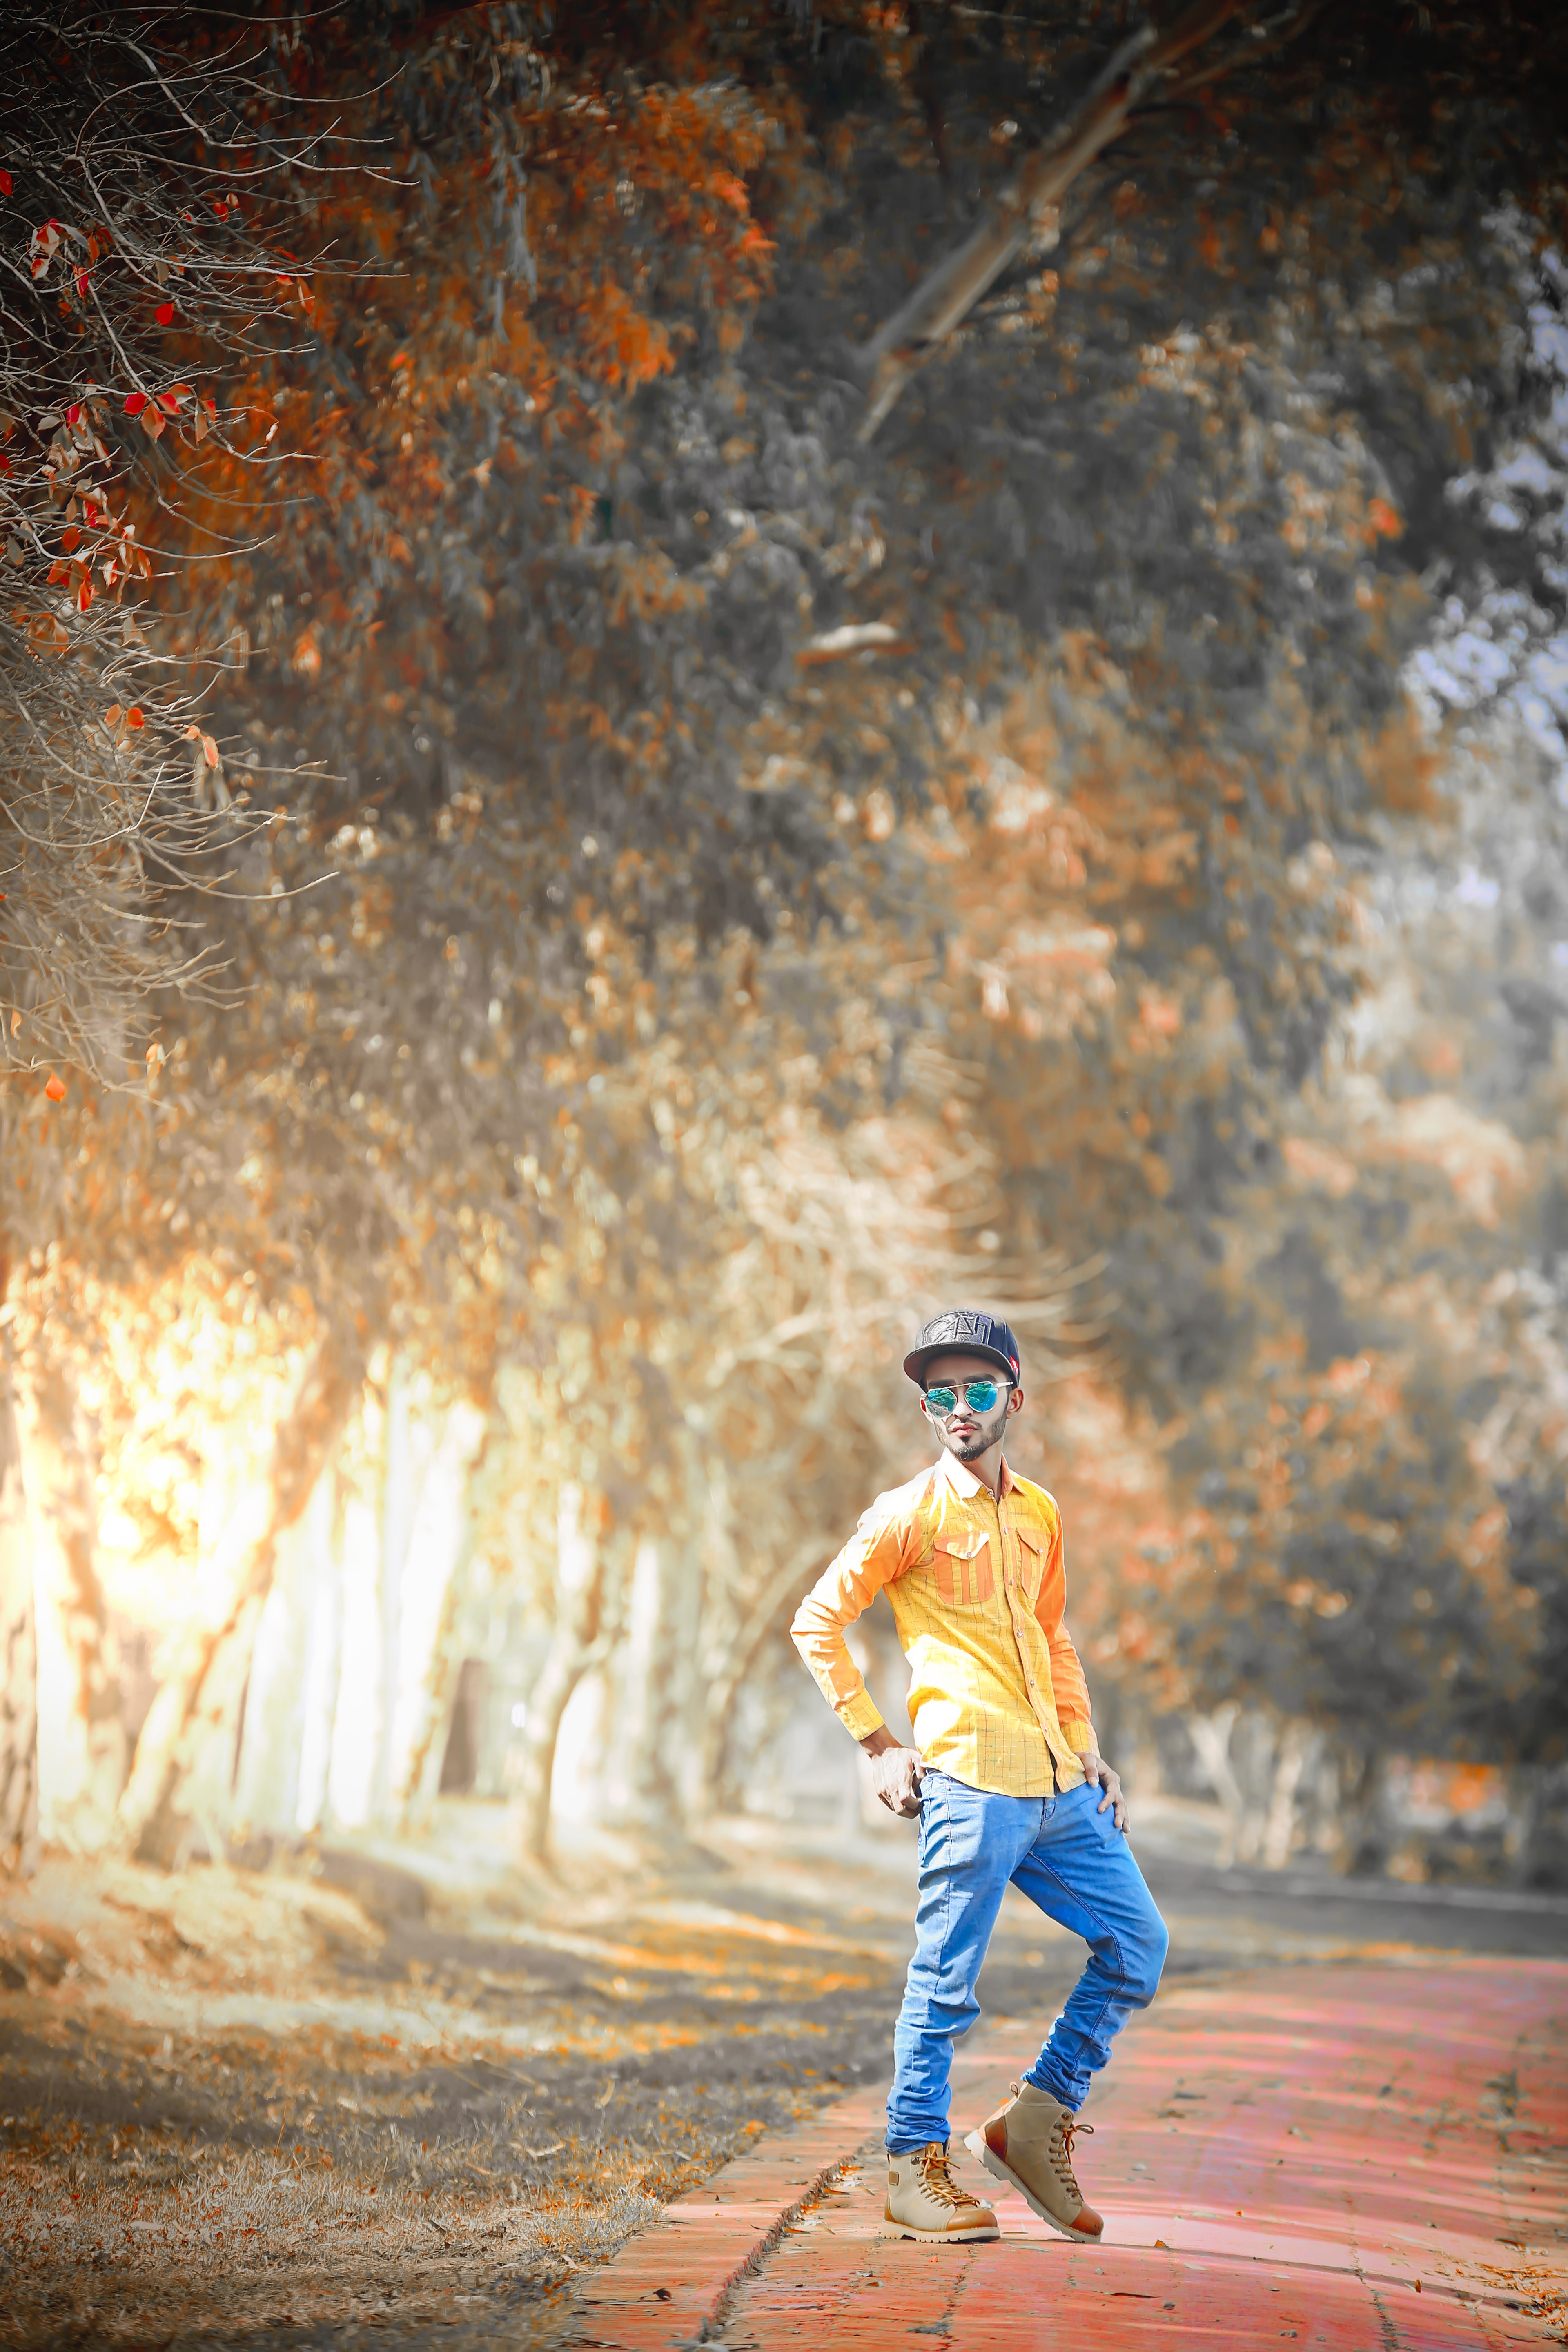
photograph, yellow, sky, tree, standing, photography, headgear, smoke, plant, portrait photography, road